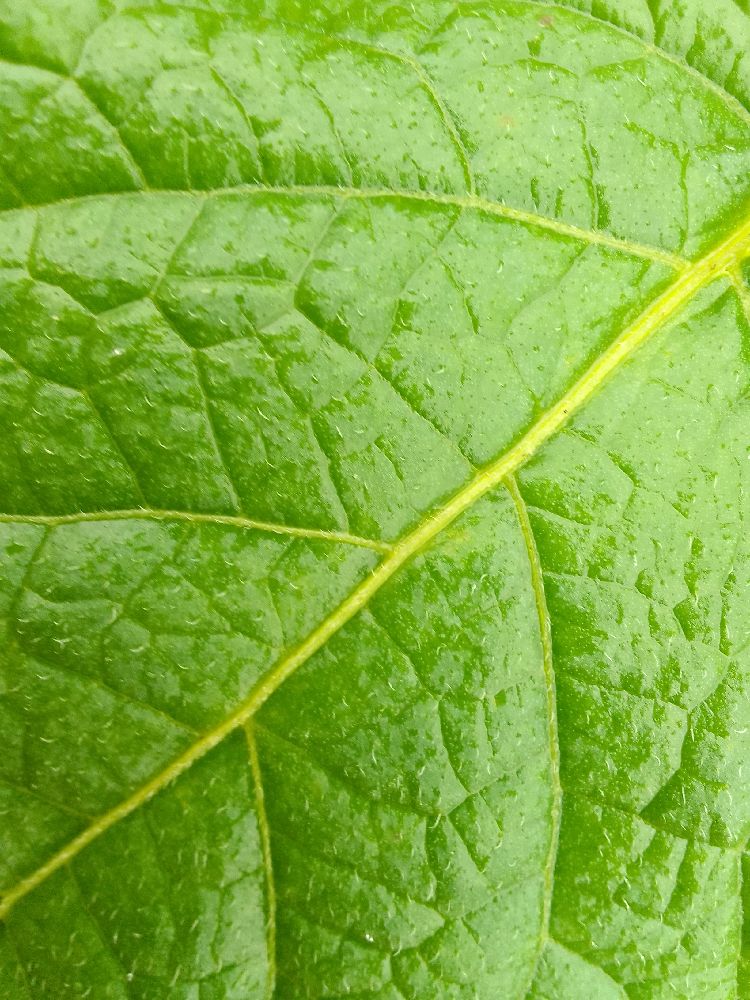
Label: Healthy